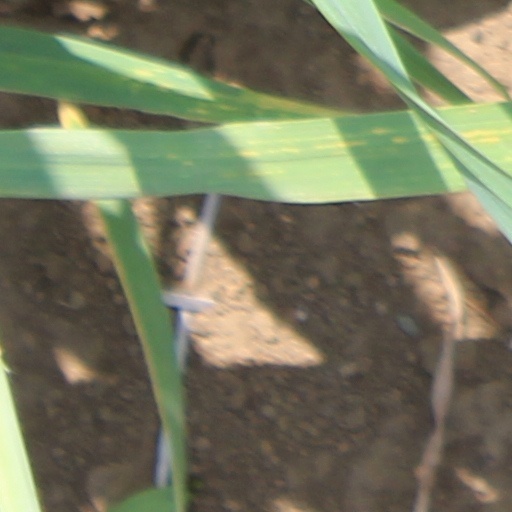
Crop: wheat